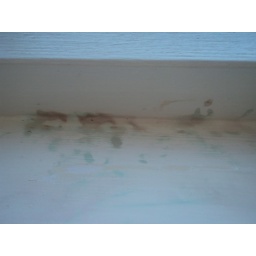
stains on window sill in kitchen